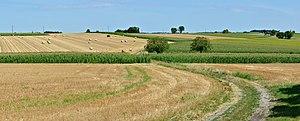
Chemin rural et polyculture (blé, maïs, tournesol), Bessac, Charente, France.
Bessac est une commune du Sud-Ouest de la France, située dans le département de la Charente.